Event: Nepal Earthquake
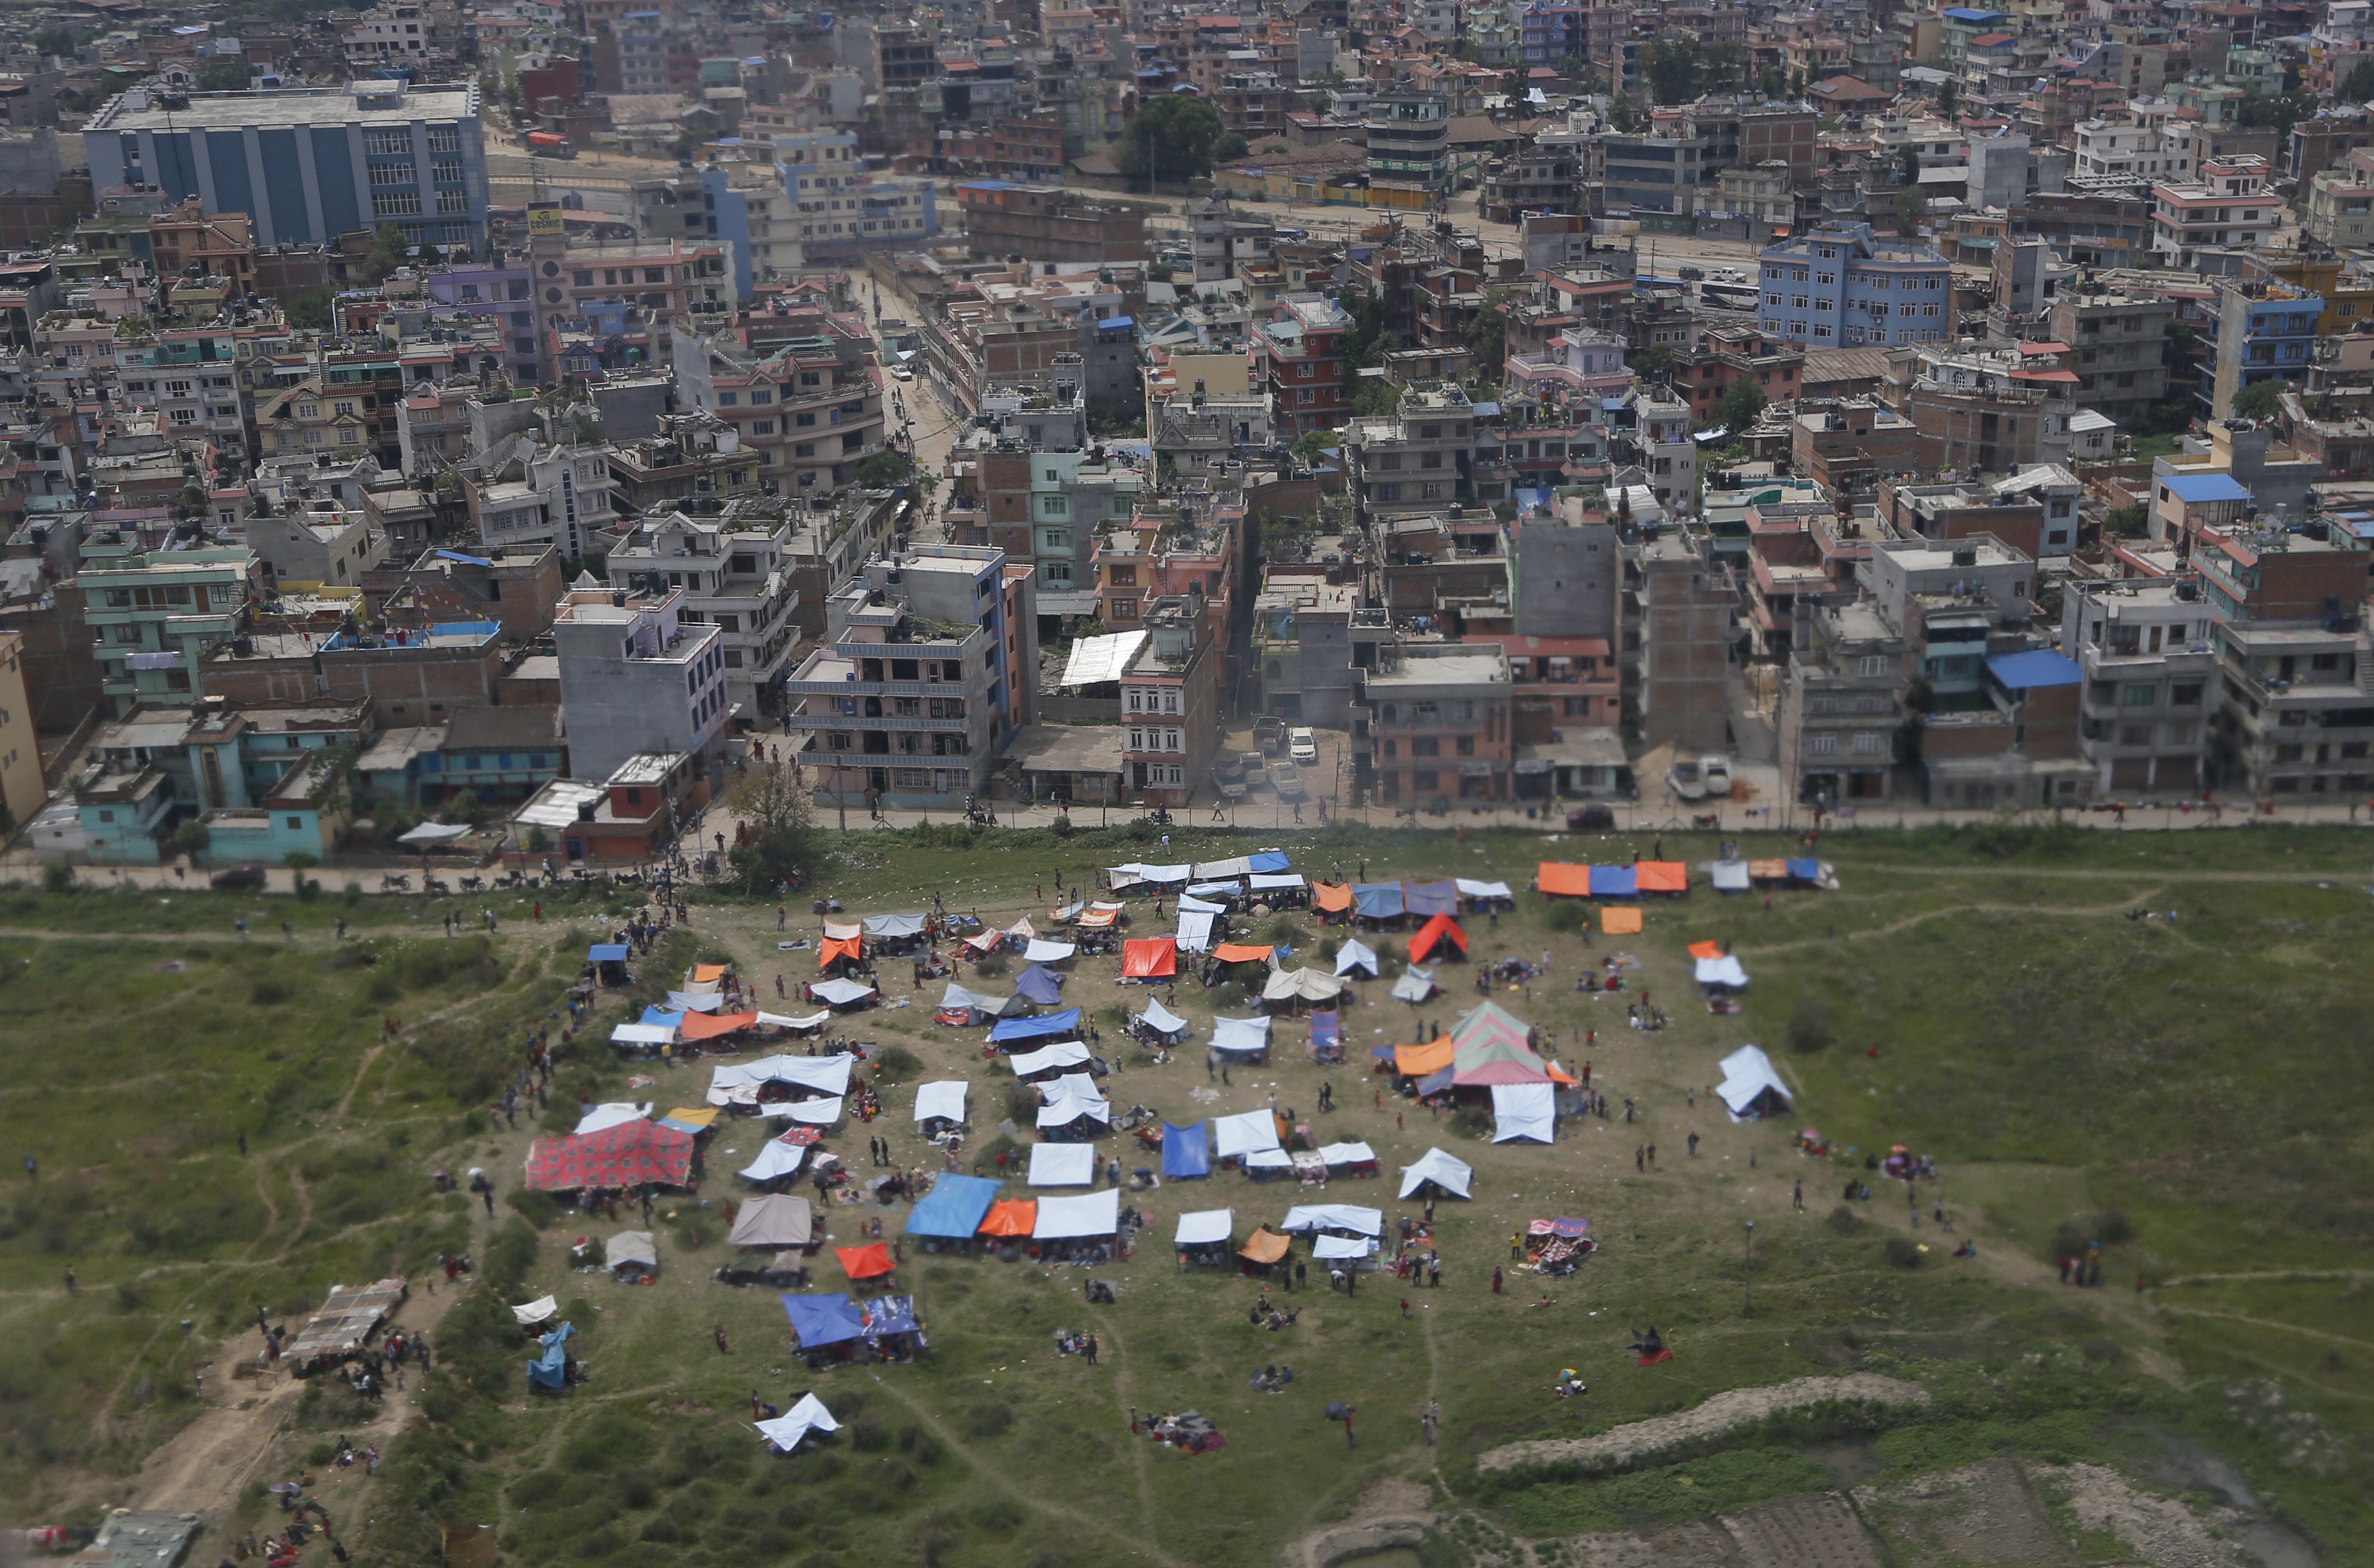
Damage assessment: damage